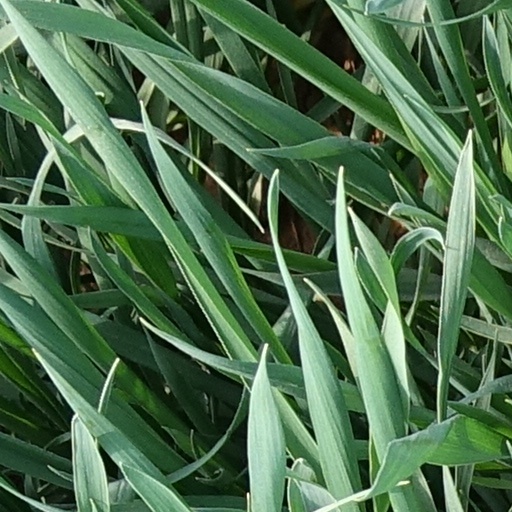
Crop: wheat